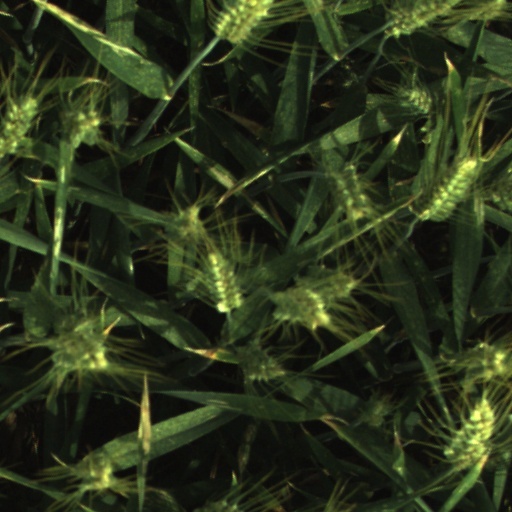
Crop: wheat